Jōhoku, Ibaraki

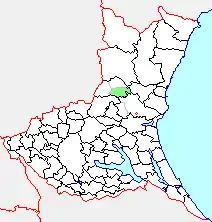
Map of Jōhoku, Ibaraki

On February 1, 2005, Jōhoku, along with the village of Katsura (also from Higashiibaraki District), and the village of Nanakai (from Nishiibaraki District), was merged to create the town of Shirosato and no longer exists as an independent municipality.